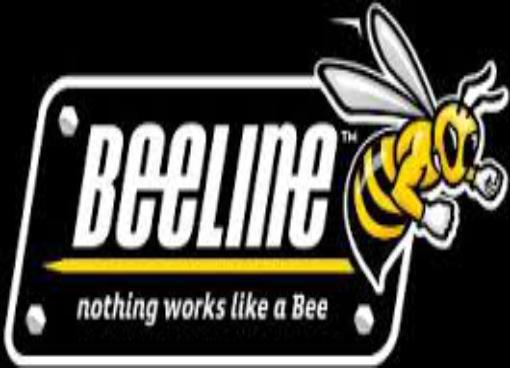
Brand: Beeline
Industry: Others